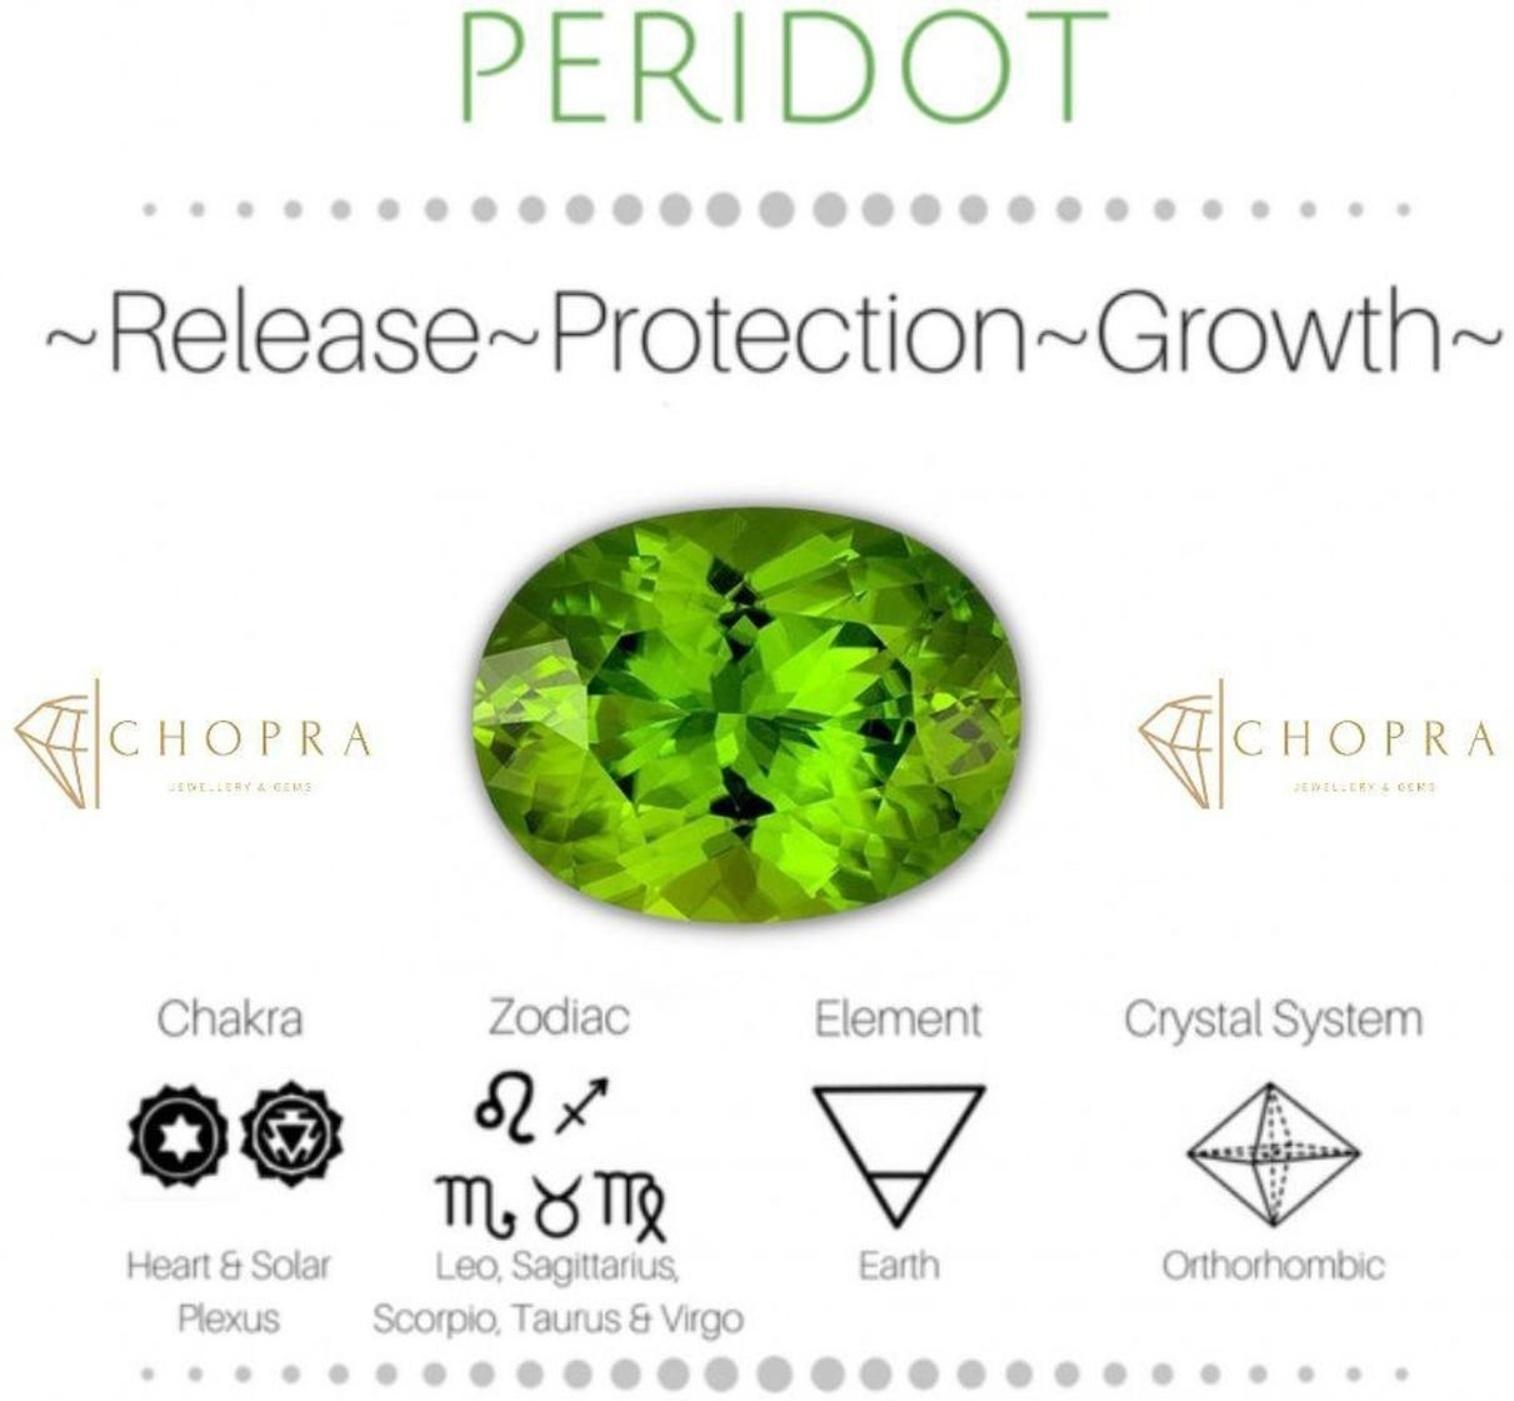
Chopra Gems Brass Original Peridot Stone Pendant Green (Men and Women) (Pendant_RSs81)
Type: Necklaces & Pendants
Brand: Chopra Gems & Jewellery
Price: Rs. 499
 Peridot was a very famous stone during ancient times.This stone is substitute of emerald. Peridots have magical and mystical properties associated with them. Some of its benefits areperidots increase strength and vitality in people.They have a calming effect on the wearer. They are also said to bring happiness and warmth in the lives of people.They increase strength in people and reduce anxiety.When used as a necklace, they become a protector against negative emotions.They are known to have healing effect on liver and gall bladder.They help people in understanding relationships and their values. Since this stone is related to happiness, love and truth, it instills a sense of truthfulness in people and makes them think in a rational way.This stone releases negativity and brings clarity in thoughts.
Features: Type pendant,Color green,Material brass
Included: Peridot Stone Pendant